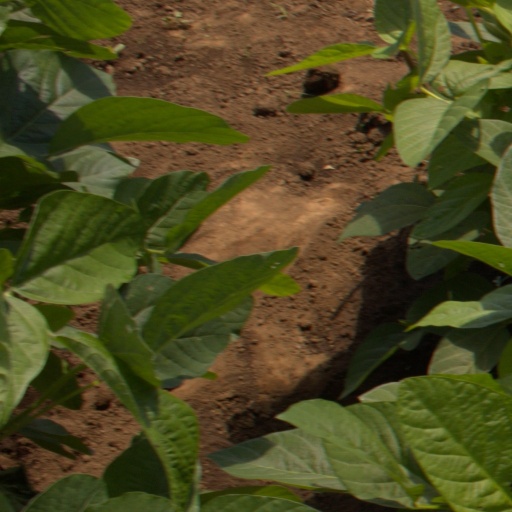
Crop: soybean